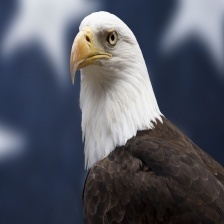
Species: BALD EAGLE
Scientific name: HALIAEETUS LEUCOCEPHALUS